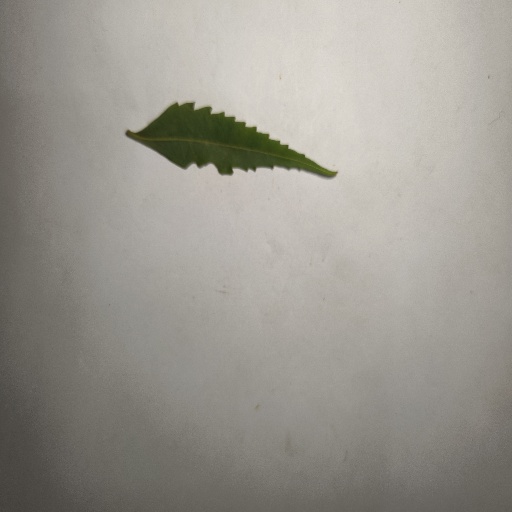
Species: Neem
Leaf condition: Healthy Leaf